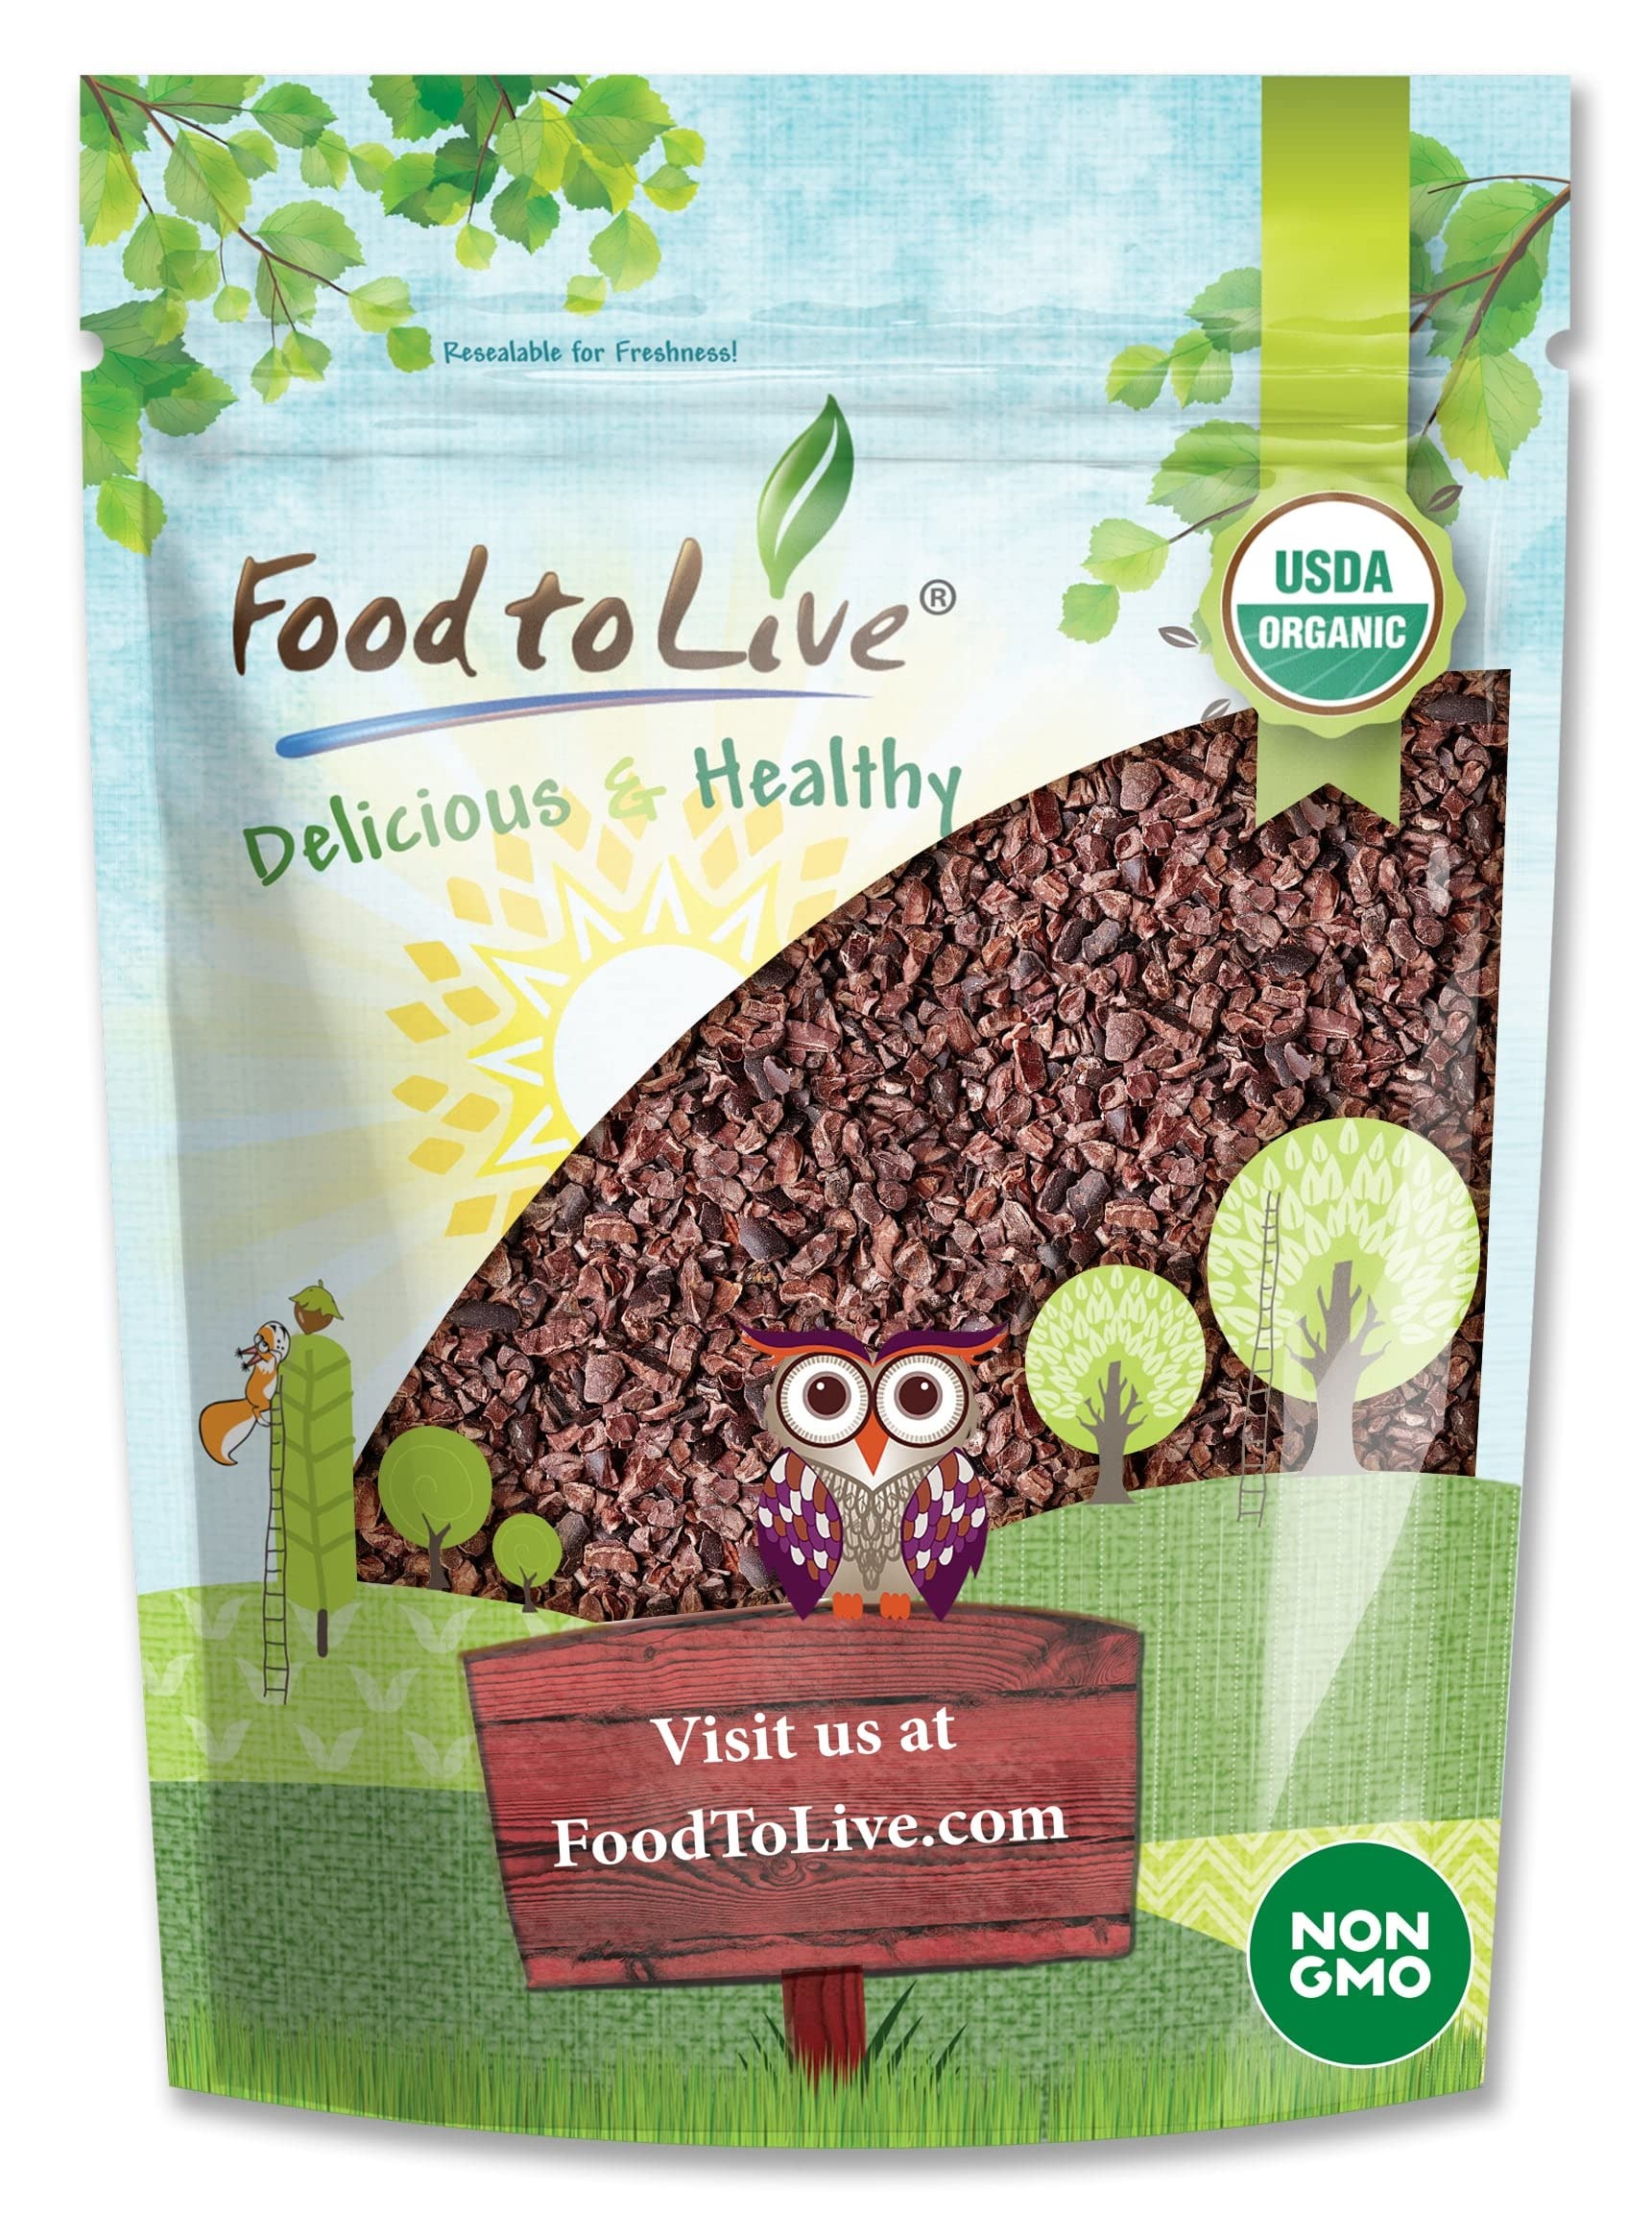
Item Name: Food to Live Organic Cacao Nibs, 4 Ounces – Unsweetened, Non-GMO, Kosher, Raw, Vegan, Sirtfood, Bulk
Bullet Point 1: ✔️RICH IN ANTIOXIDANTS: Organic Cacao Nibs from Food To Live are packed with flavonoids that are great for you.
Bullet Point 2: ✔️SOURCE OF IRON AND MAGNESIUM: Organic cacao nibs contain lots of iron, magnesium, manganese, phosphorus, and fiber.
Bullet Point 3: ✔️DELICIOUS CHOCOLATE CHIPS SUBSTITUTE: Use organic cacao nibs to replace sweet chocolate chips as they are healthier.
Bullet Point 4: ✔️MILDLY ENERGIZING: The cacao nibs caffeine content is low, but they still have a mild invigorating effect.
Bullet Point 5: ✔️INGREDIENT FOR SWEET AND SAVORY FOODS: Use organic cacao nibs in baked goods, salads, desserts, smoothies, and stews.
Product Description: What Are Organic Cacao Nibs? Organic cacao beans are parts of crushed cacao beans. They are what’s left after the beans are roasted, cracked, and shelled. Organic Cacao Nibs from Food To Live are deliciously-chocolaty in flavor and will be great for you. Bear in mind that cacao and cocoa aren’t the same thing, although they are made from the same cacao beans. Cocoa nibs have a much lower nutritional value but less bitter taste. Organic Cacao Nibs from Food To Live are processed minimally to ensure they retain maximum nutrients. Benefits of Organic Cacao Nibs from Food To Live At Food To Live, we dedicate our lives to providing every American with access to delicious and healthy foods. Our Organic Cacao Nibs are nutritious and taste fantastic. You can add them to desserts, smoothies, baked goods, or even stews. Certified Organic Cacao Nibs don’t contain any toxins, GMO, or added sugars. This means that they have the rich and bitter taste of chocolate. This also means that they are safe to use in any diet, including vegan, gluten-free, and weight management programs. Organic Cacao Nibs: Nutrition Breakdown 100 grams (about 3.5 ounces) of organic cacao nibs contain 272 mg of magnesium and almost 20% of the recommended daily amount of iron. This alone means that organic cacao nibs can contend for the title of superfood. In addition to these essential minerals they contain a variety of nutrients, including: B vitamins Copper Manganese Potassium
Value: 4.0
Unit: Ounce

Price: 11.19